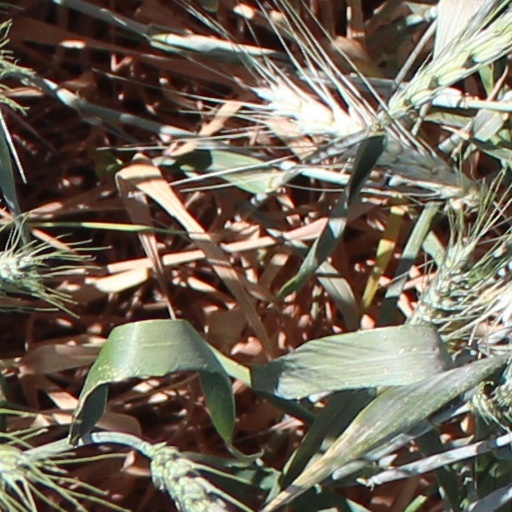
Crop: wheat